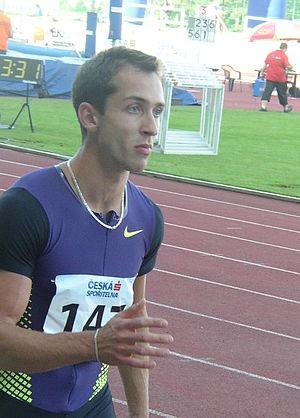
Roman Novotný est un athlète tchèque, spécialiste du saut en longueur.